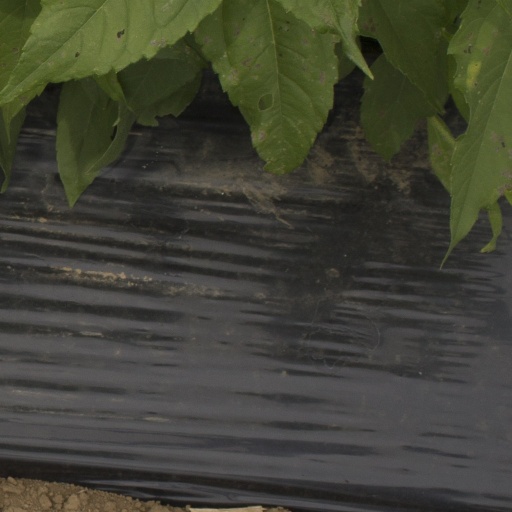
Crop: Jerusalem artichoke